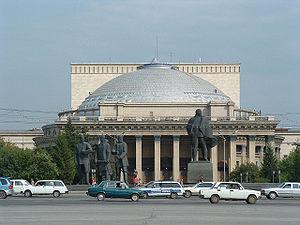
Traugot Iakovlevitch Bardt, né en 1873 à Saint-Pétersbourg et mort le 5 mars 1942 à Tcharsk, est un architecte russe et soviétique. Il s'est fait connaître comme l'un des architectes de l'Art nouveau de Moscou et l'architecte du théâtre de l'opéra et du ballet de Novossibirsk.